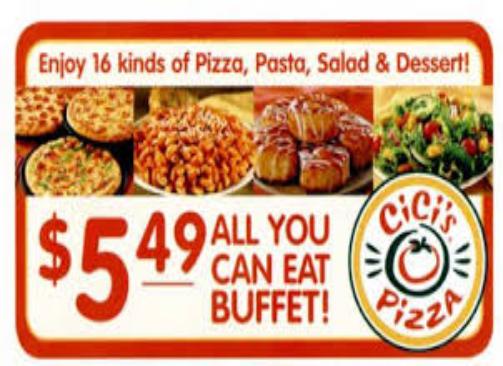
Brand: CiCi's Pizza
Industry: Food